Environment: lab
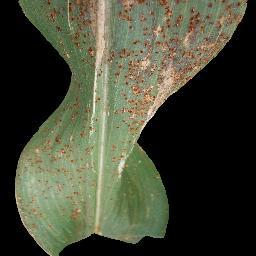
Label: common_rust